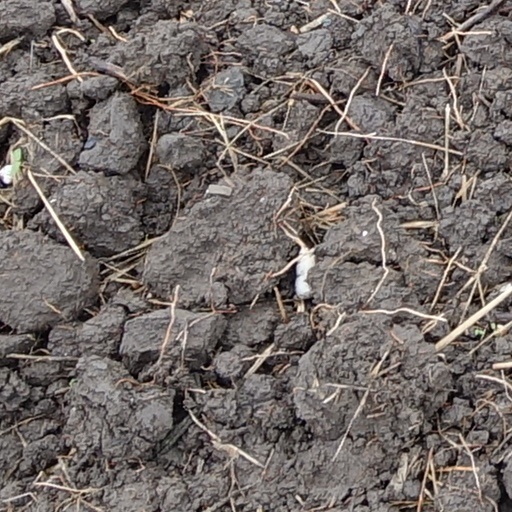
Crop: wheat